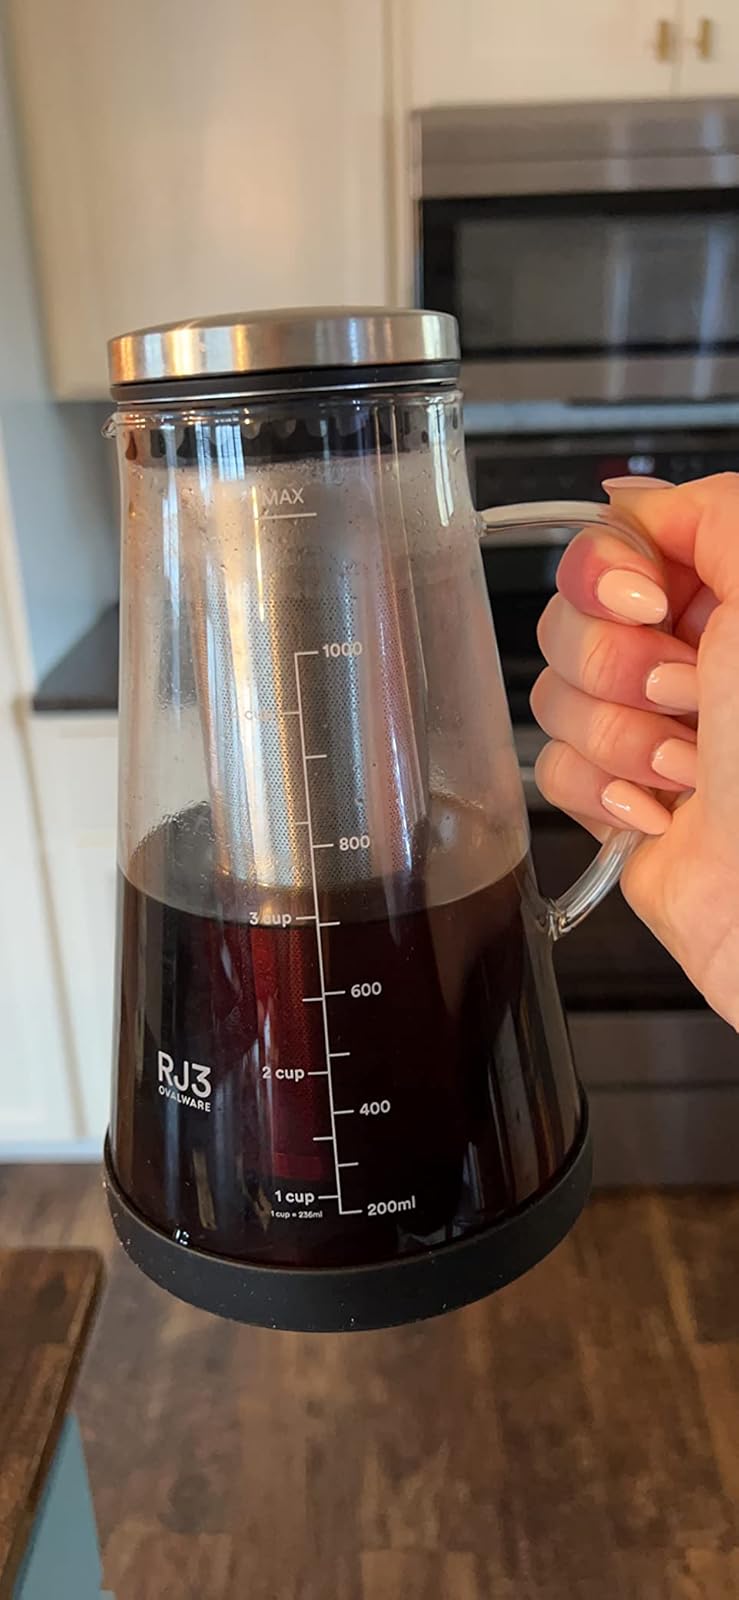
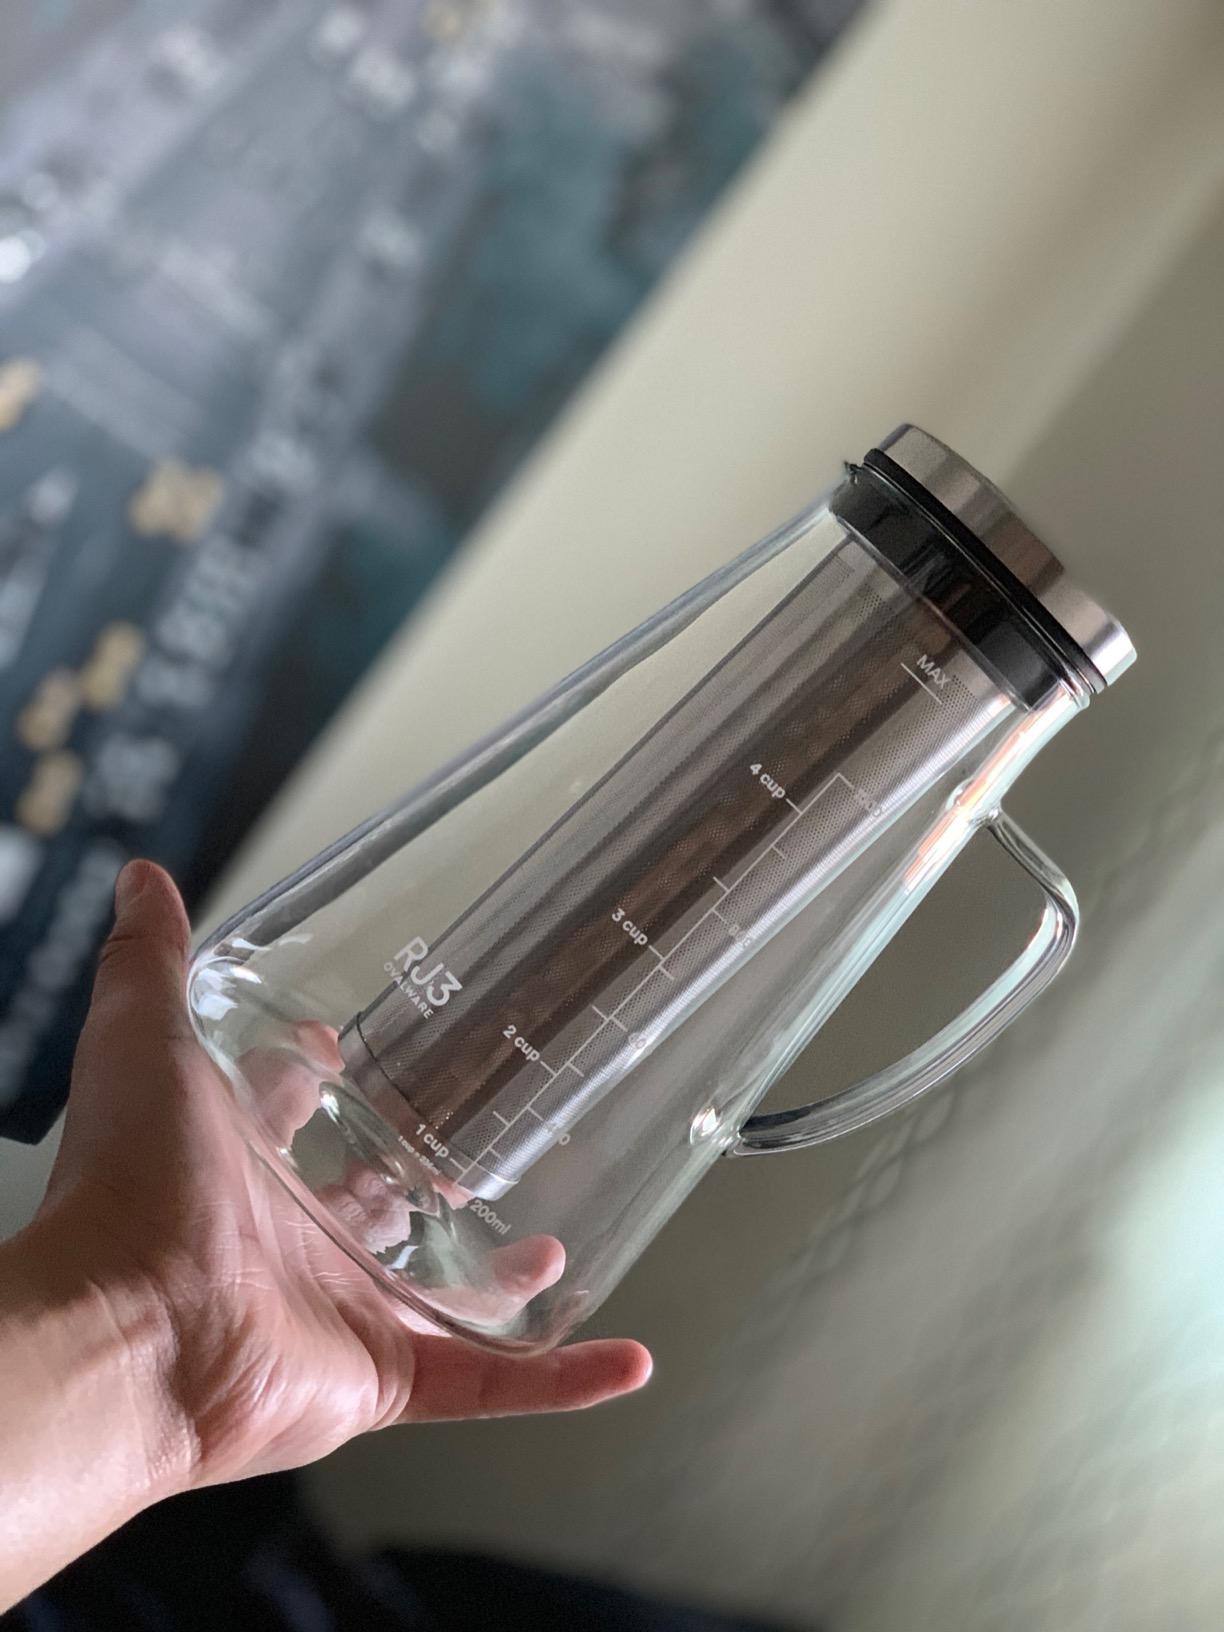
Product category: items_tea
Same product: yes